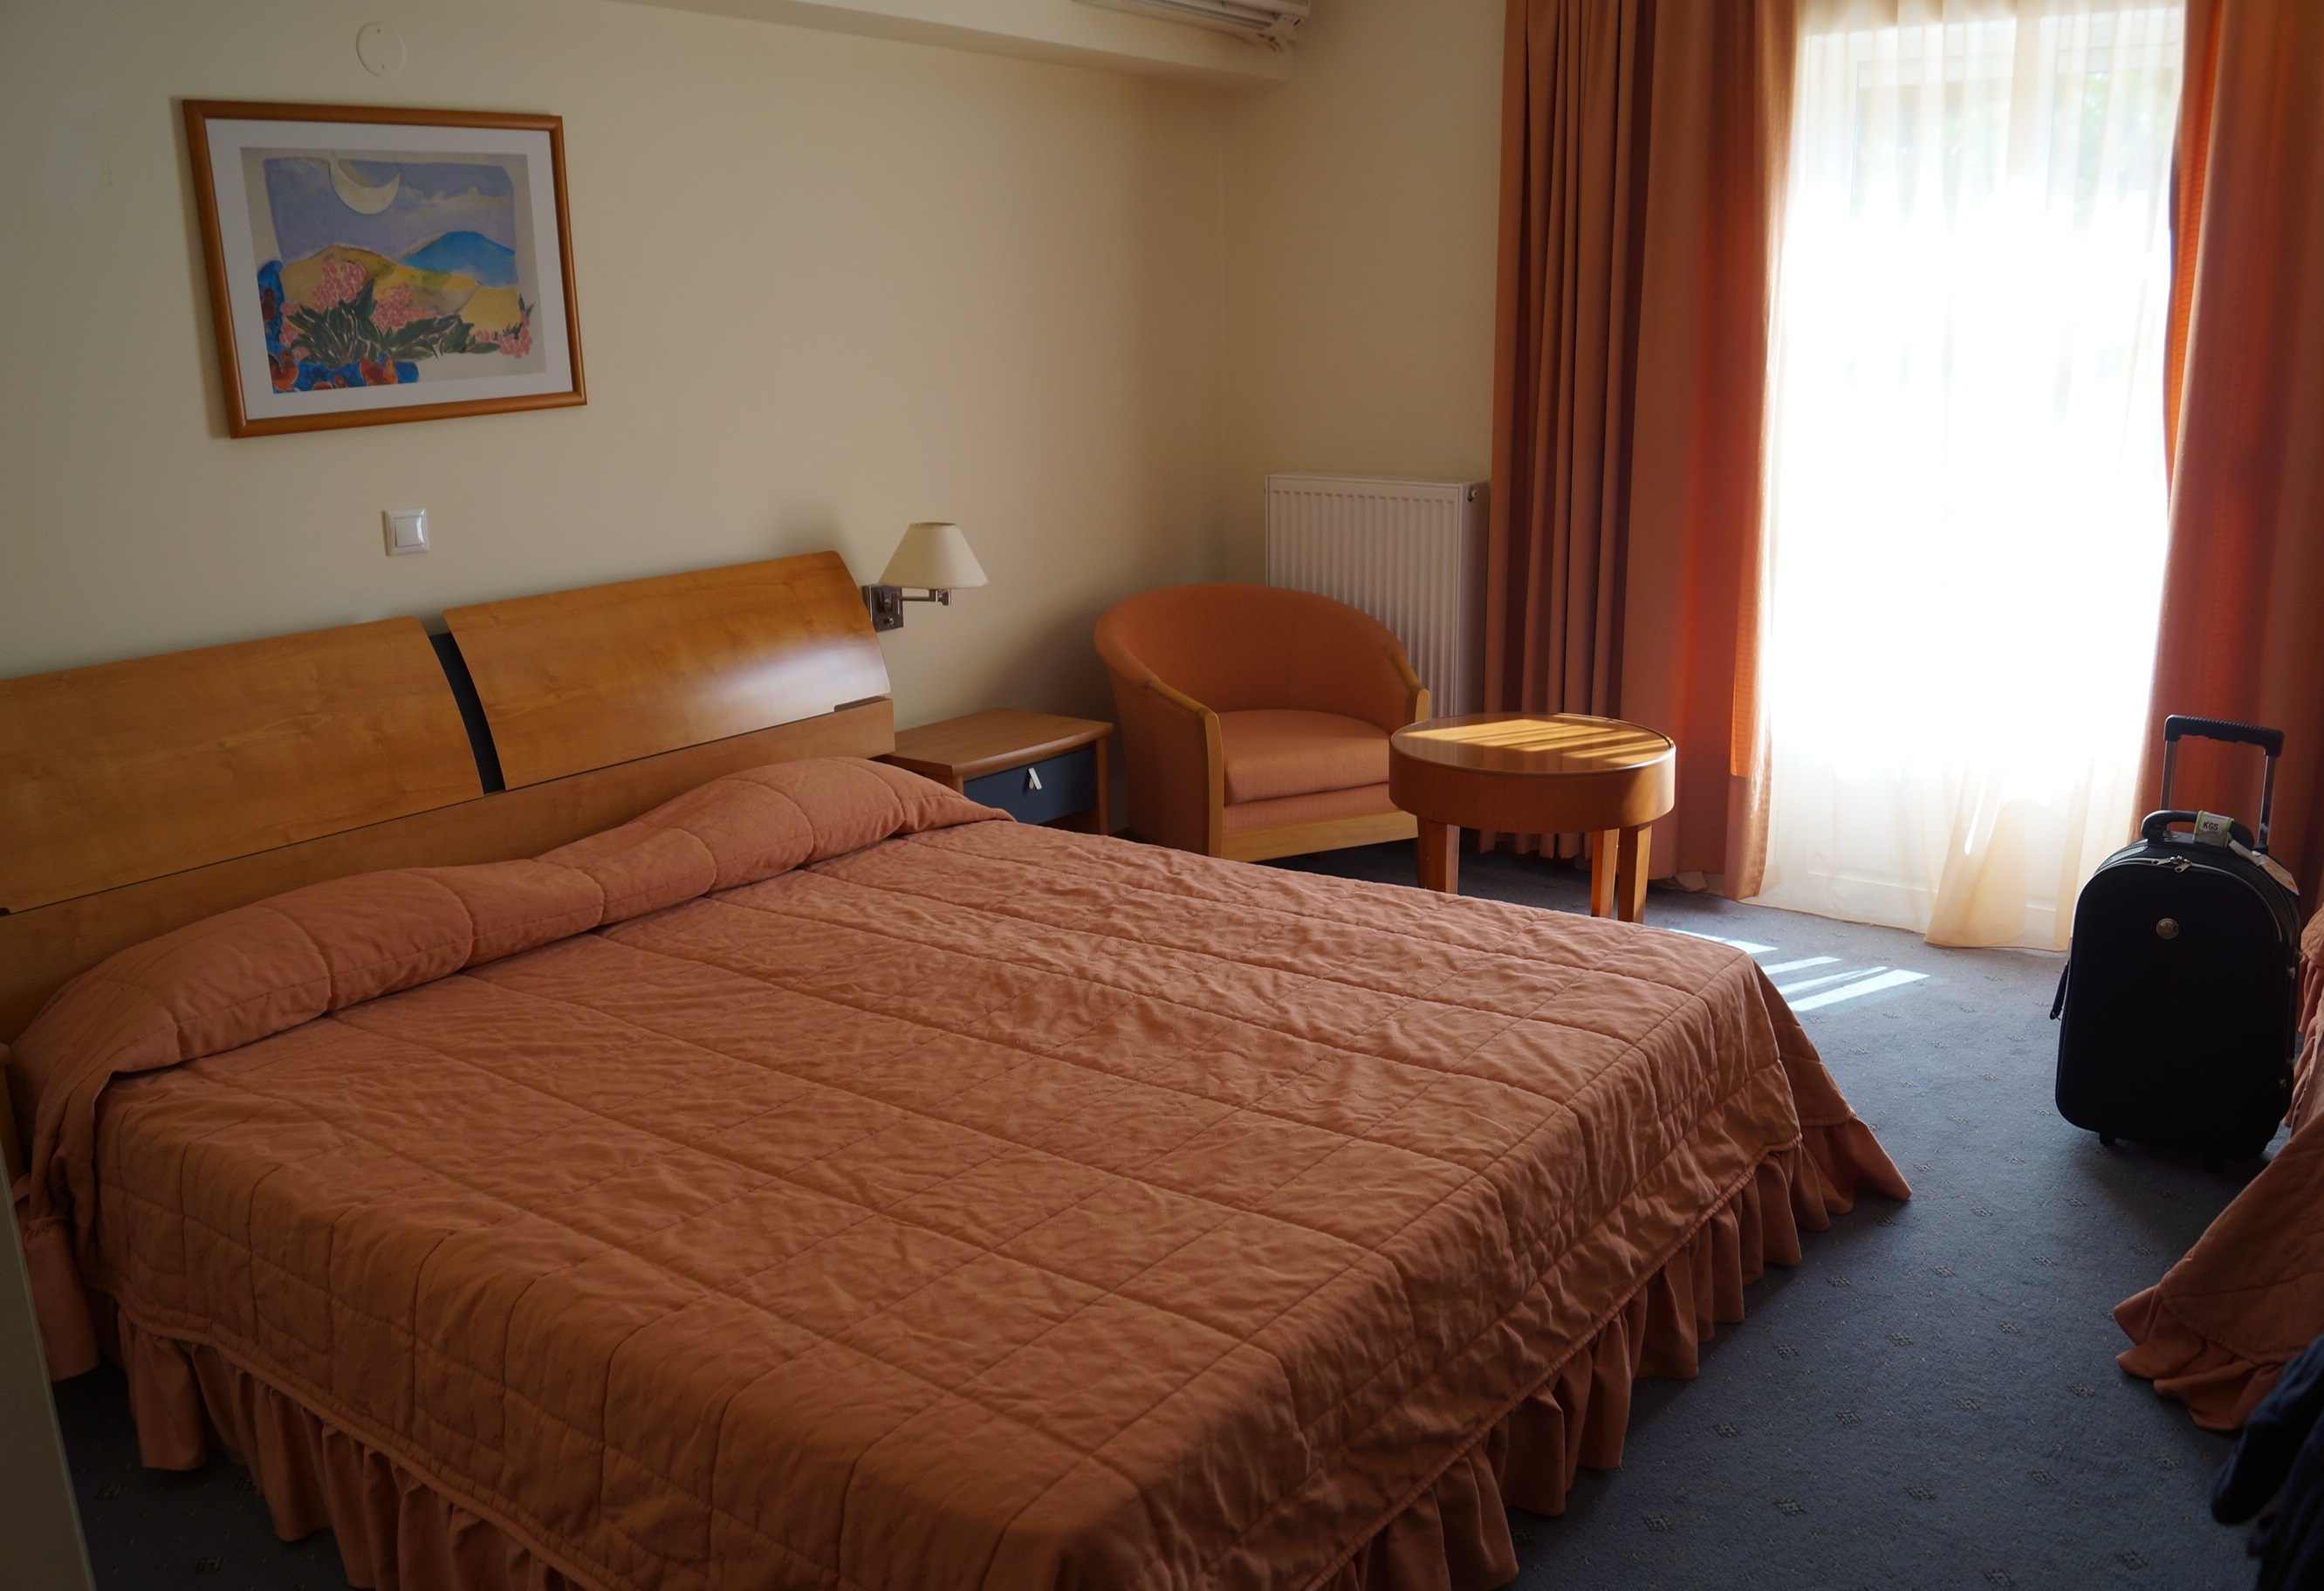
building, cottage, property, furniture, room, bedroom, apartment, hotel, holidays, bed, suite